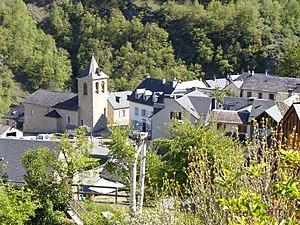
Viella (Hautes-Pyrénées) Église
Viella est une commune française située dans le département des Hautes-Pyrénées, en région Occitanie.